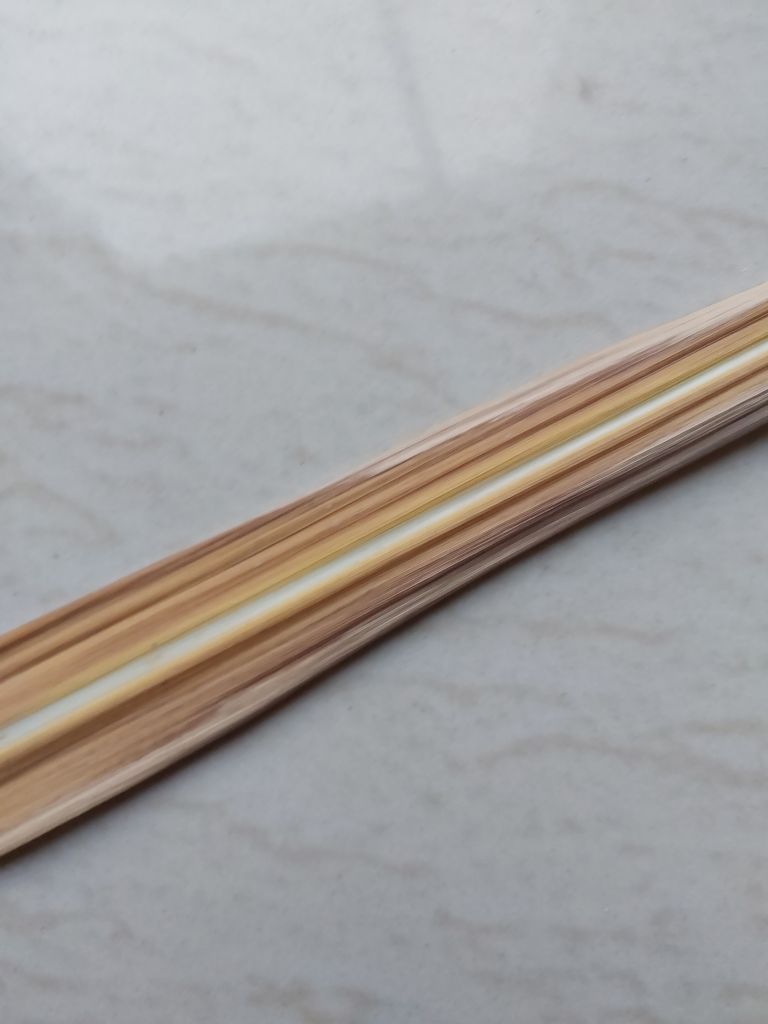
Label: Dried